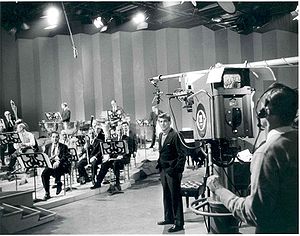
New York Philharmonic
Leonard Bernstein og orkesteret ca. 1958.
New York Philharmonic, der er grundlagt i 1842, er det ældste endnu eksisterende symfoniorkester i USA. Orkesteret er næsten 40 år ældre end det næstældste symfoniorkester i USA, Boston Symphony Orchestra der er etableret i 1881. Der er desuden kun to symfoniorkestre fra Europa, som er ældre end New York Philharmonic.